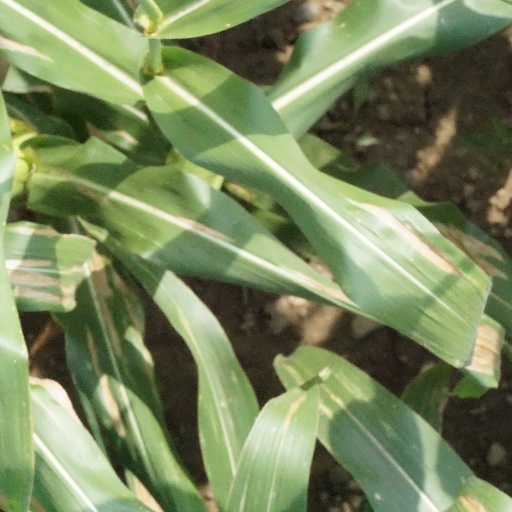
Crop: maize; corn